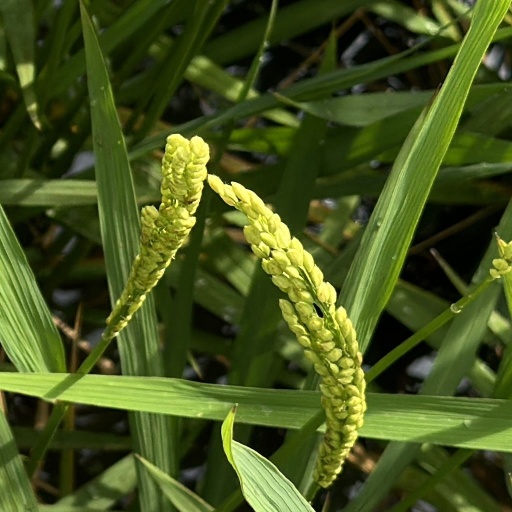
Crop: rice